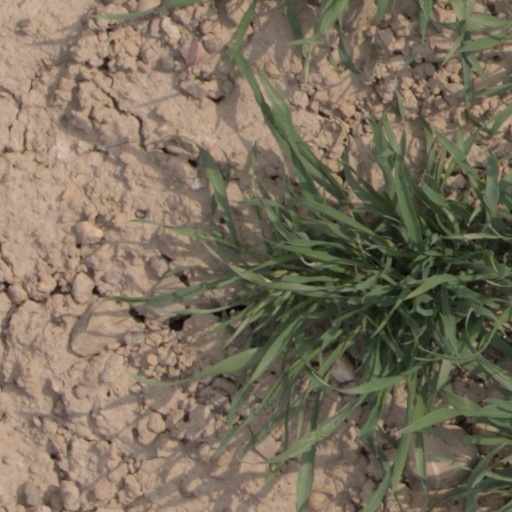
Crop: wheat